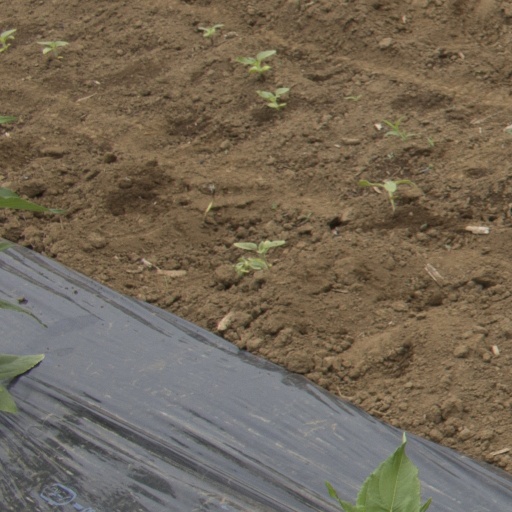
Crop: Jerusalem artichoke